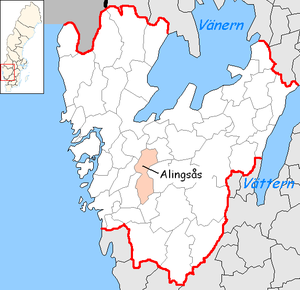
La commune d'Alingsås est une commune suédoise du comté de Västra Götaland, peuplée de 38 509 habitants. Son chef-lieu se situe à Alingsås.